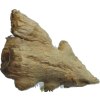
Label: ginger